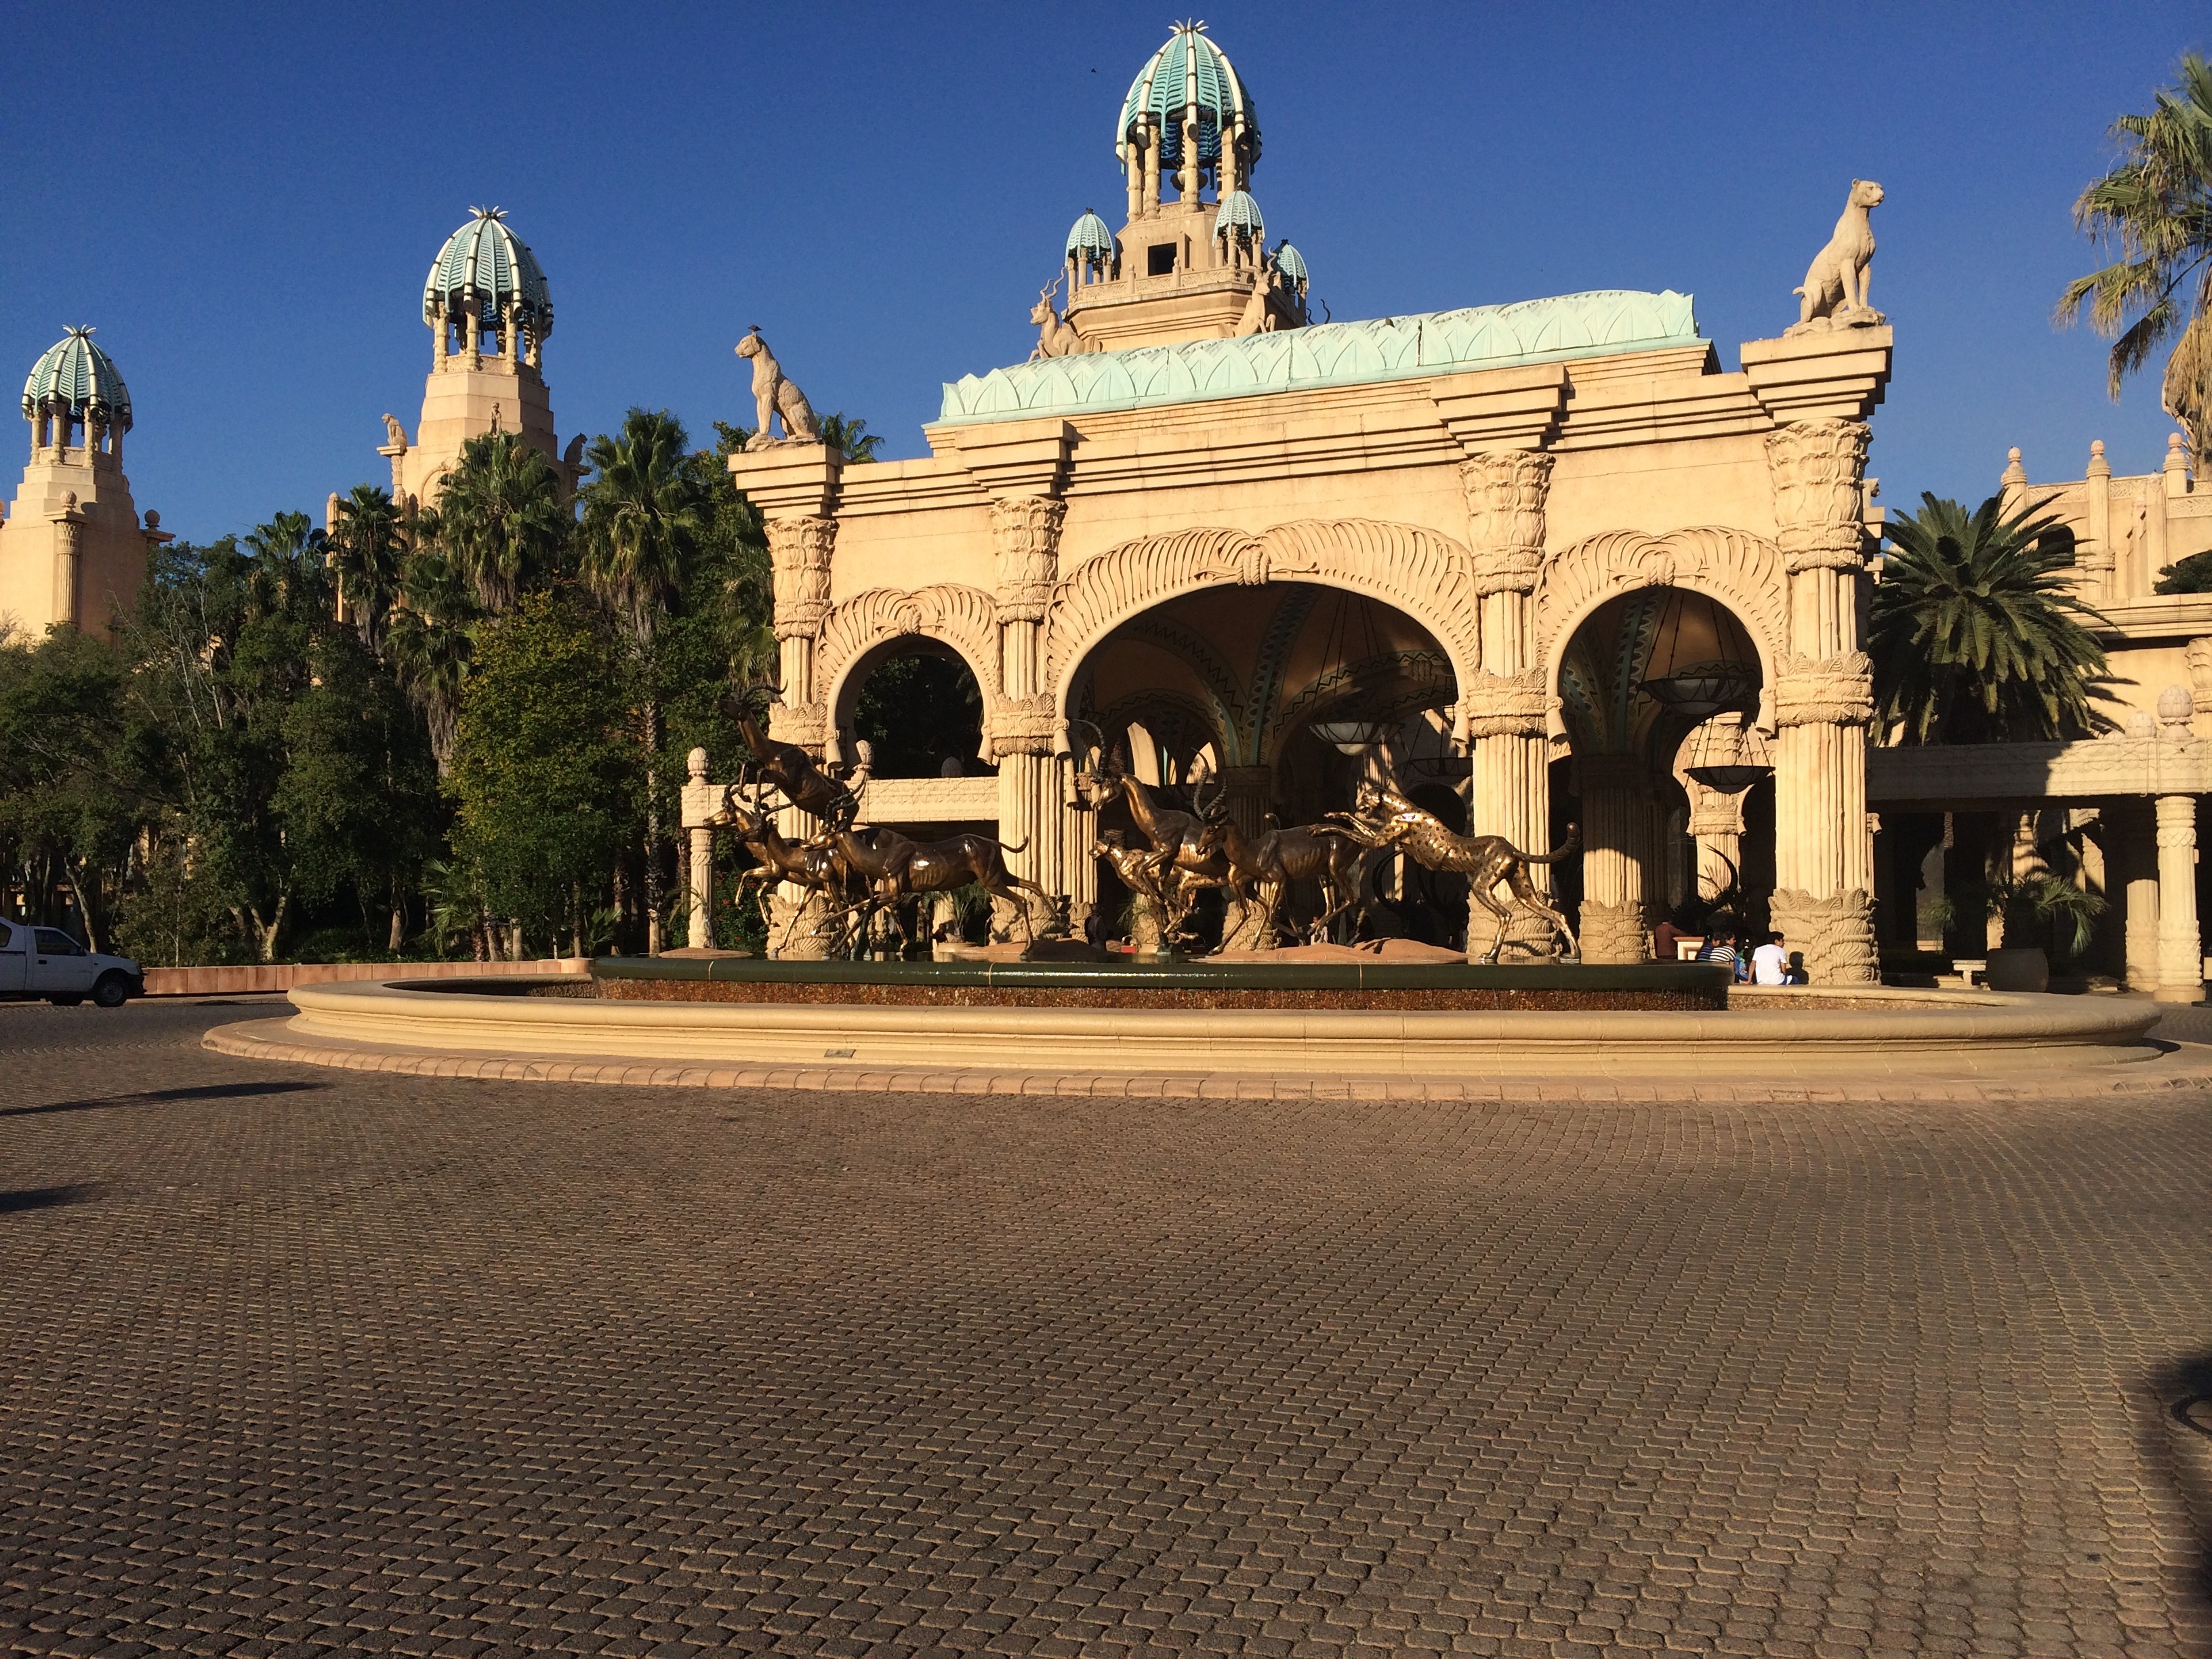
architecture, palace, monument, summer, vacation, travel, arch, plaza, africa, landmark, sunny, luxury, temple, hotel, town square, ancient history, sun city, opulence